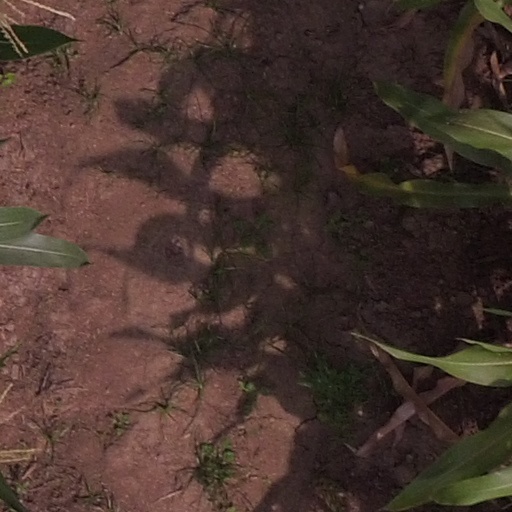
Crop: maize; corn